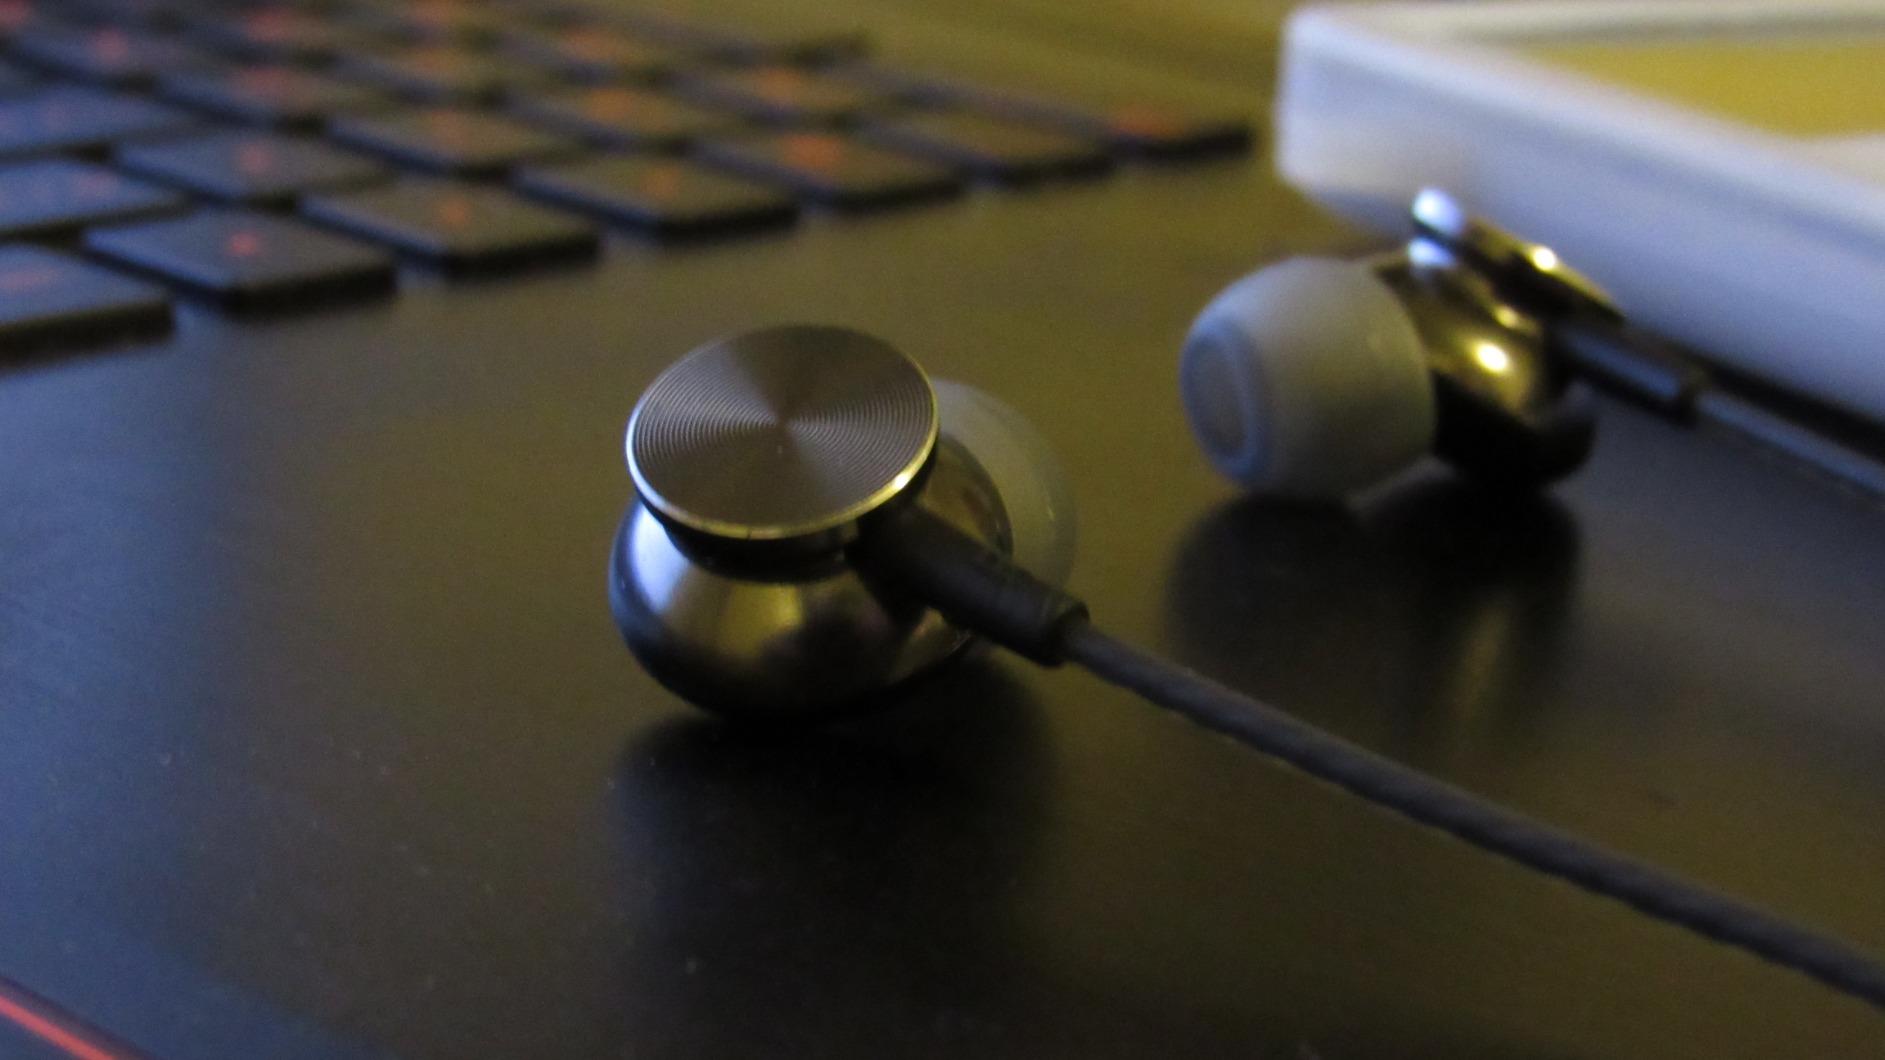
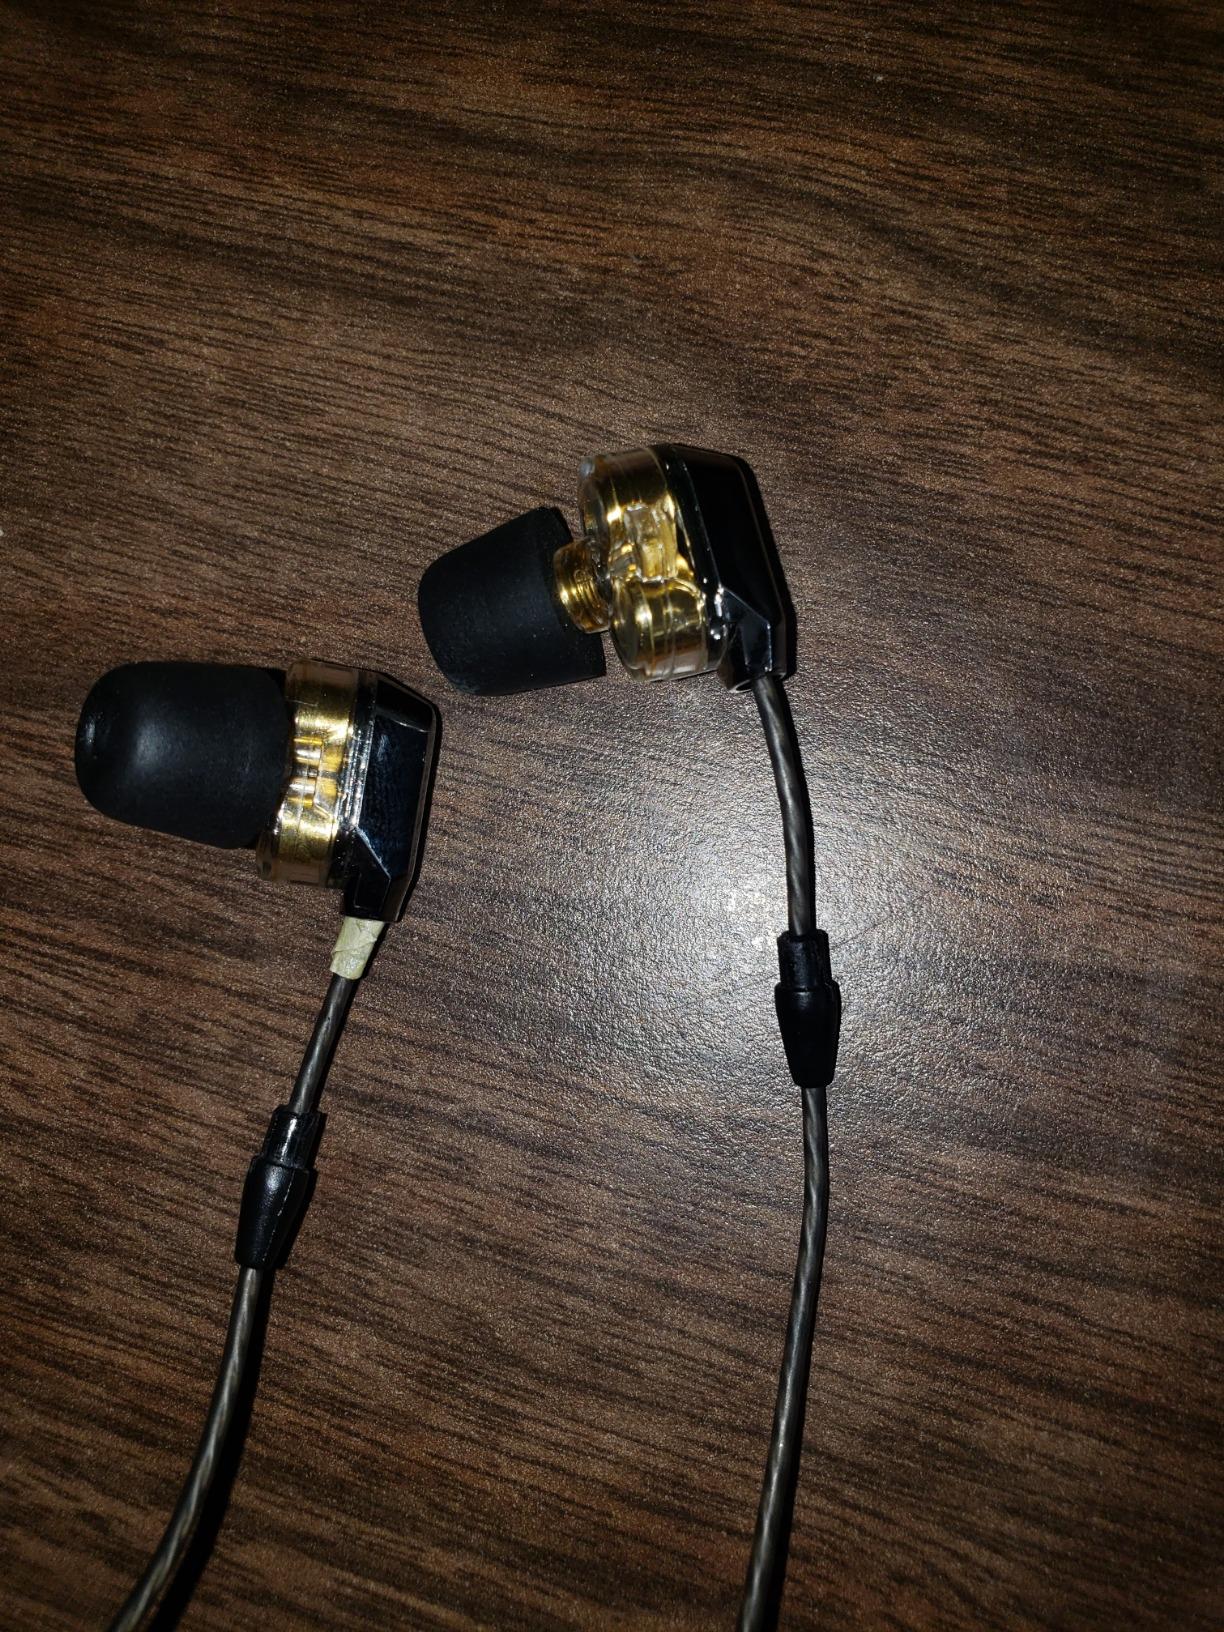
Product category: headphones
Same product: no